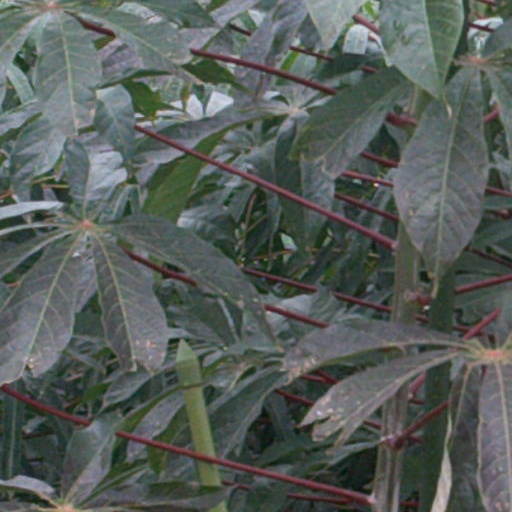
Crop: cassava